Scheyville, New South Wales

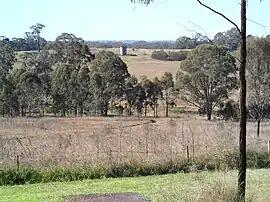
Training farm fields and early 1900s silo

Scheyville is a suburb of Sydney, Australia. It is located northwest of the Sydney central business district in the Hawkesbury local government area.